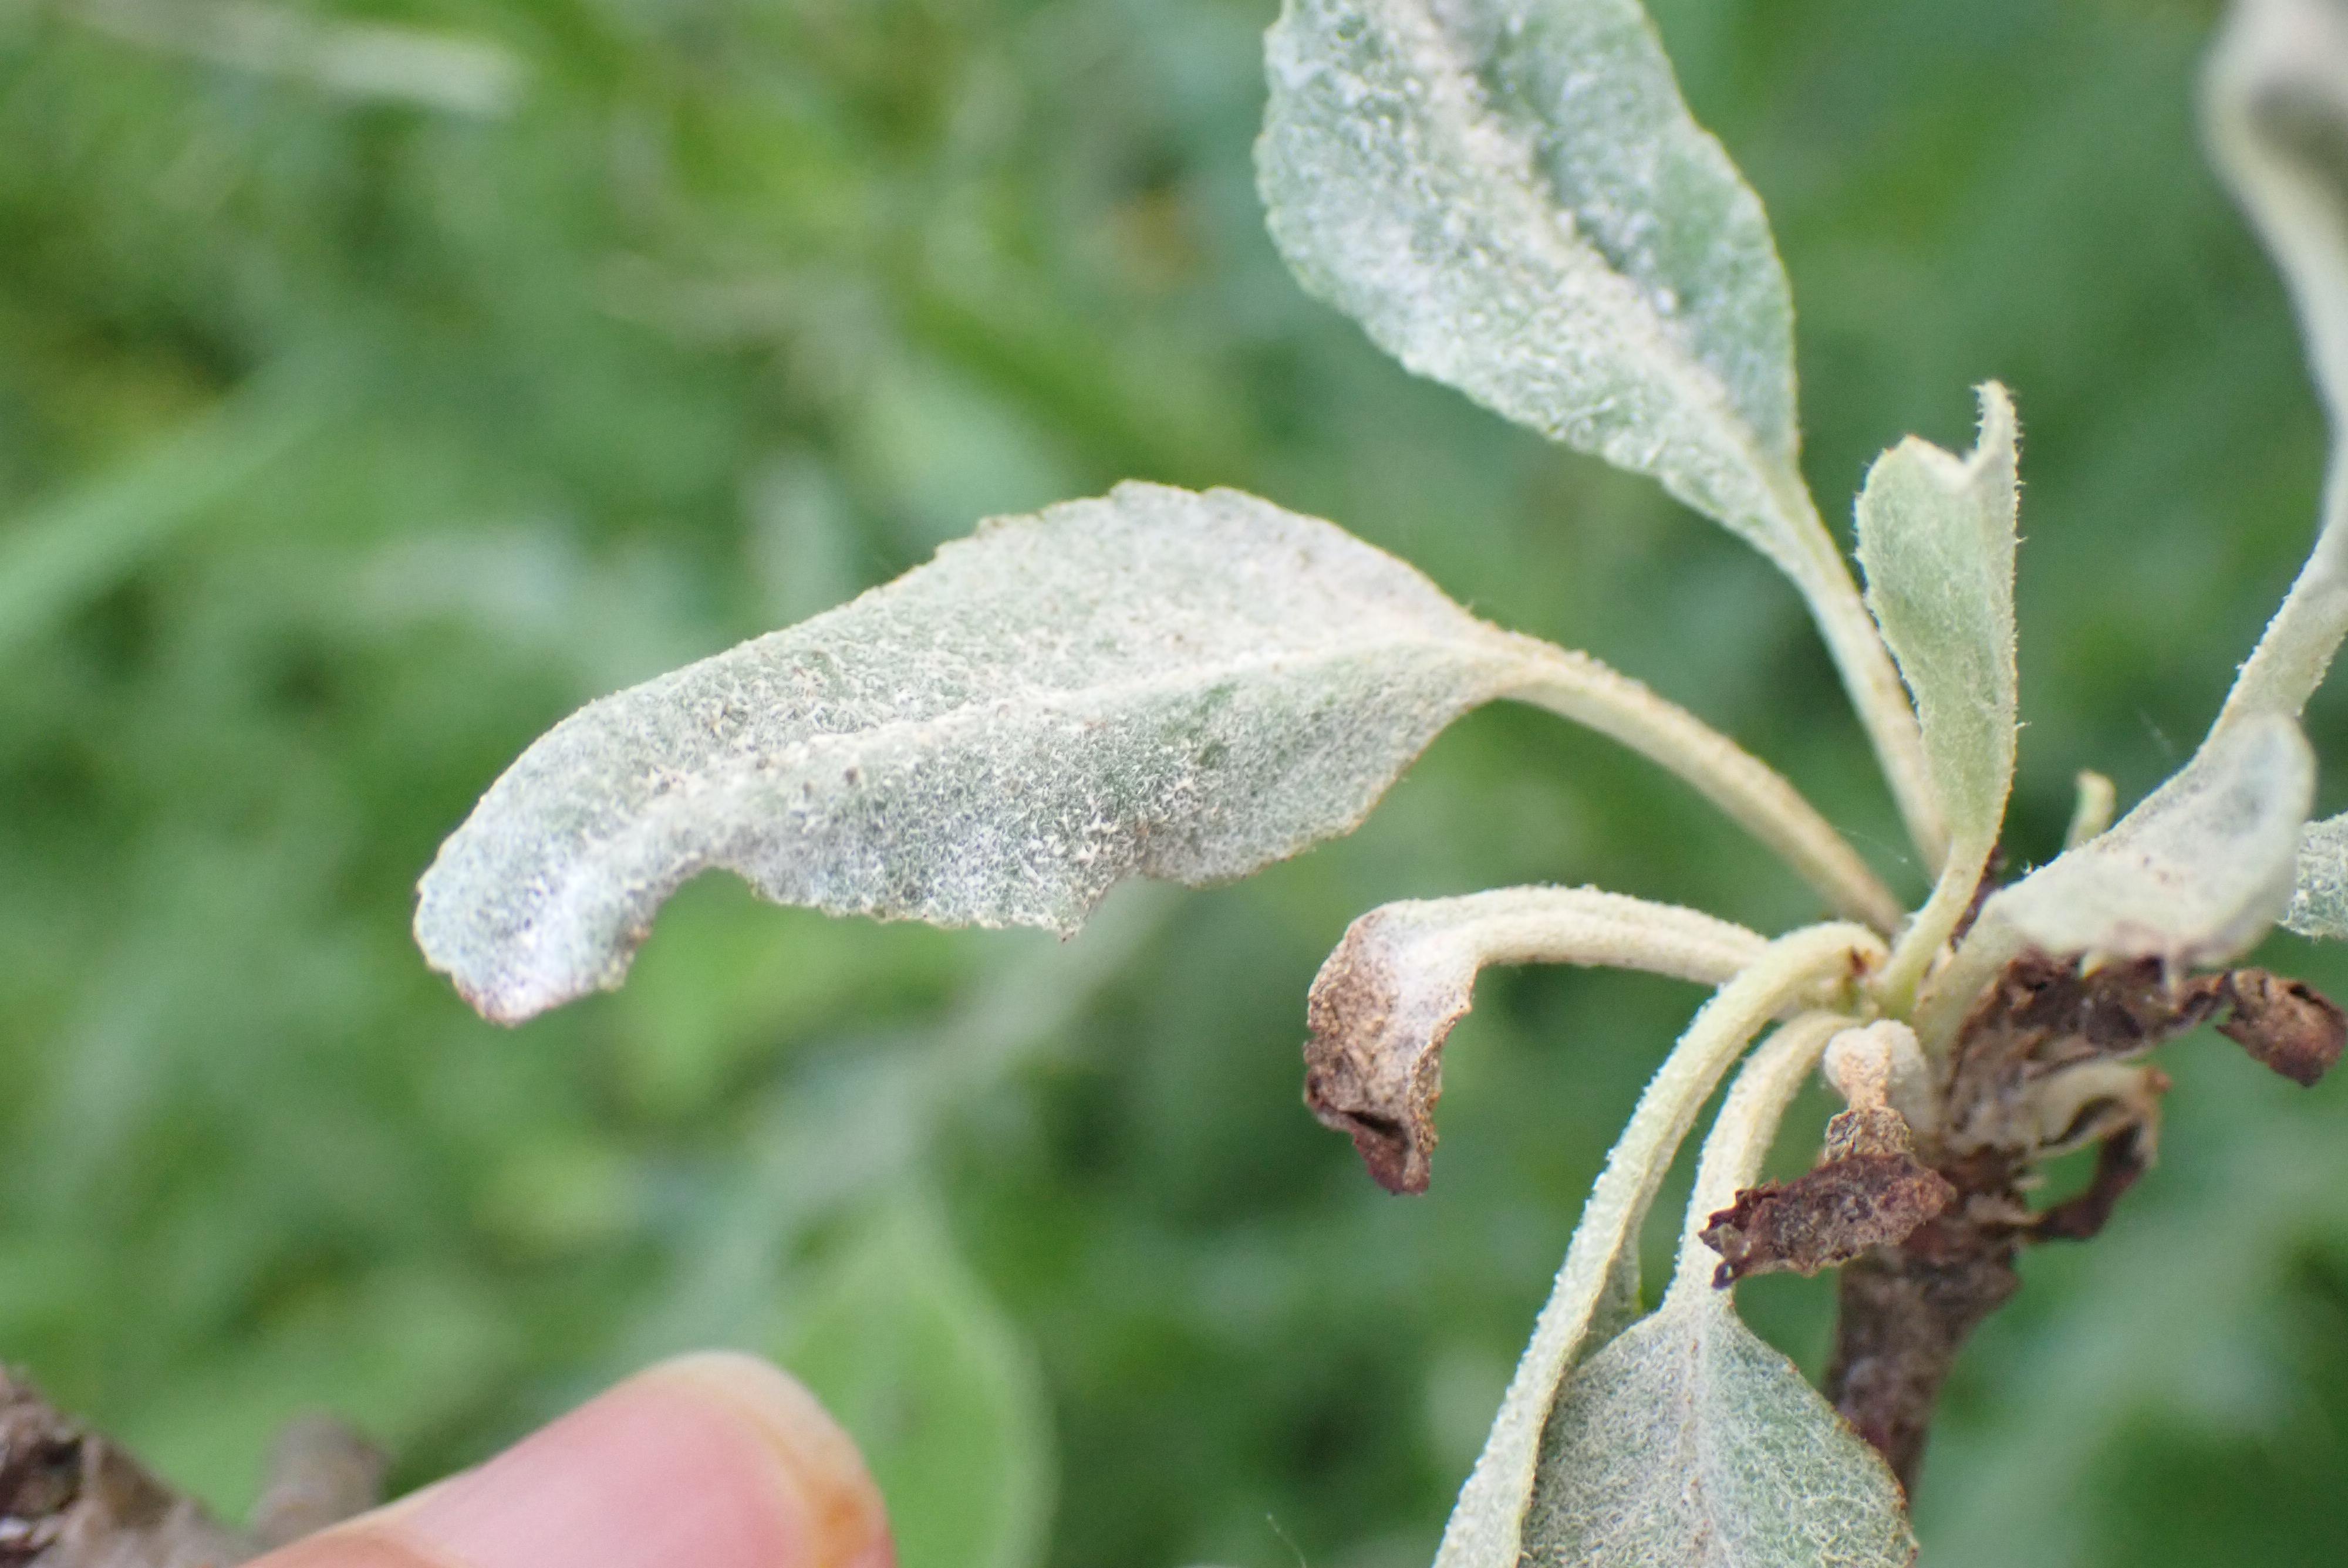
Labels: powdery_mildew